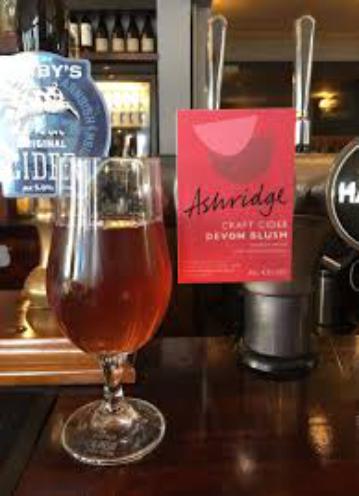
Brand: Ashridge Cider
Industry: Food